Edmontosaurus mummy AMNH 5060

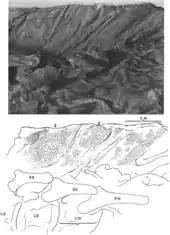
Photograph and interpretive drawing of a part of the neck region of the mummy

Above the neck vertebrae, a long and deep skin impression is preserved. Osborn interpreted this impression as part of an ornamental frill of loose skin that extended along the midline of the neck and back. Osborn noted that this frill was folded above the vertebral joints to ensure mobility of the neck, giving the comb a ruff-like appearance. The areas in-between the folded areas were occupied by an oval cluster of pavement tubercles. Osborn observed that the upper edge of the comb had been destroyed during the recovery of the mummy, so that the height of the crest can no longer be determined. He assumed that the frill would have extended upwards by at least one further row of clusters. An "Edmontosaurus" fossil described by the paleontologist John Horner in 1984 shows a regular row of rectangular lobes in the tail area. Stephen Czerkas, in 1997, argued that this row would likely have extended over much of the body, including the neck, making a frill of loosely folded skin seem unlikely. Instead, the skin impression described by Osborn would have come from the fleshy crest above the downward-curved neck spine. This neck crest would have been much deeper than previously assumed, connecting the base of the head to the shoulder region. The observed folding would have been a consequence of mummification and caused by a withered nuchal ligament.